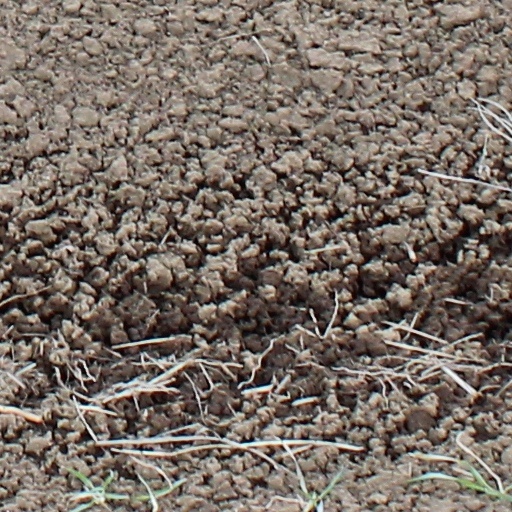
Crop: wheat